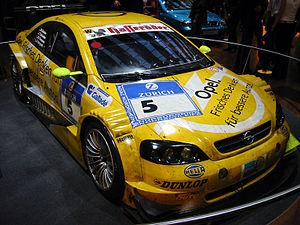
L'Opel Astra G est une automobile qui fut produite par Opel de 1998 à 2004. Il s'agit de la deuxième génération de l'Opel Astra depuis 1991.